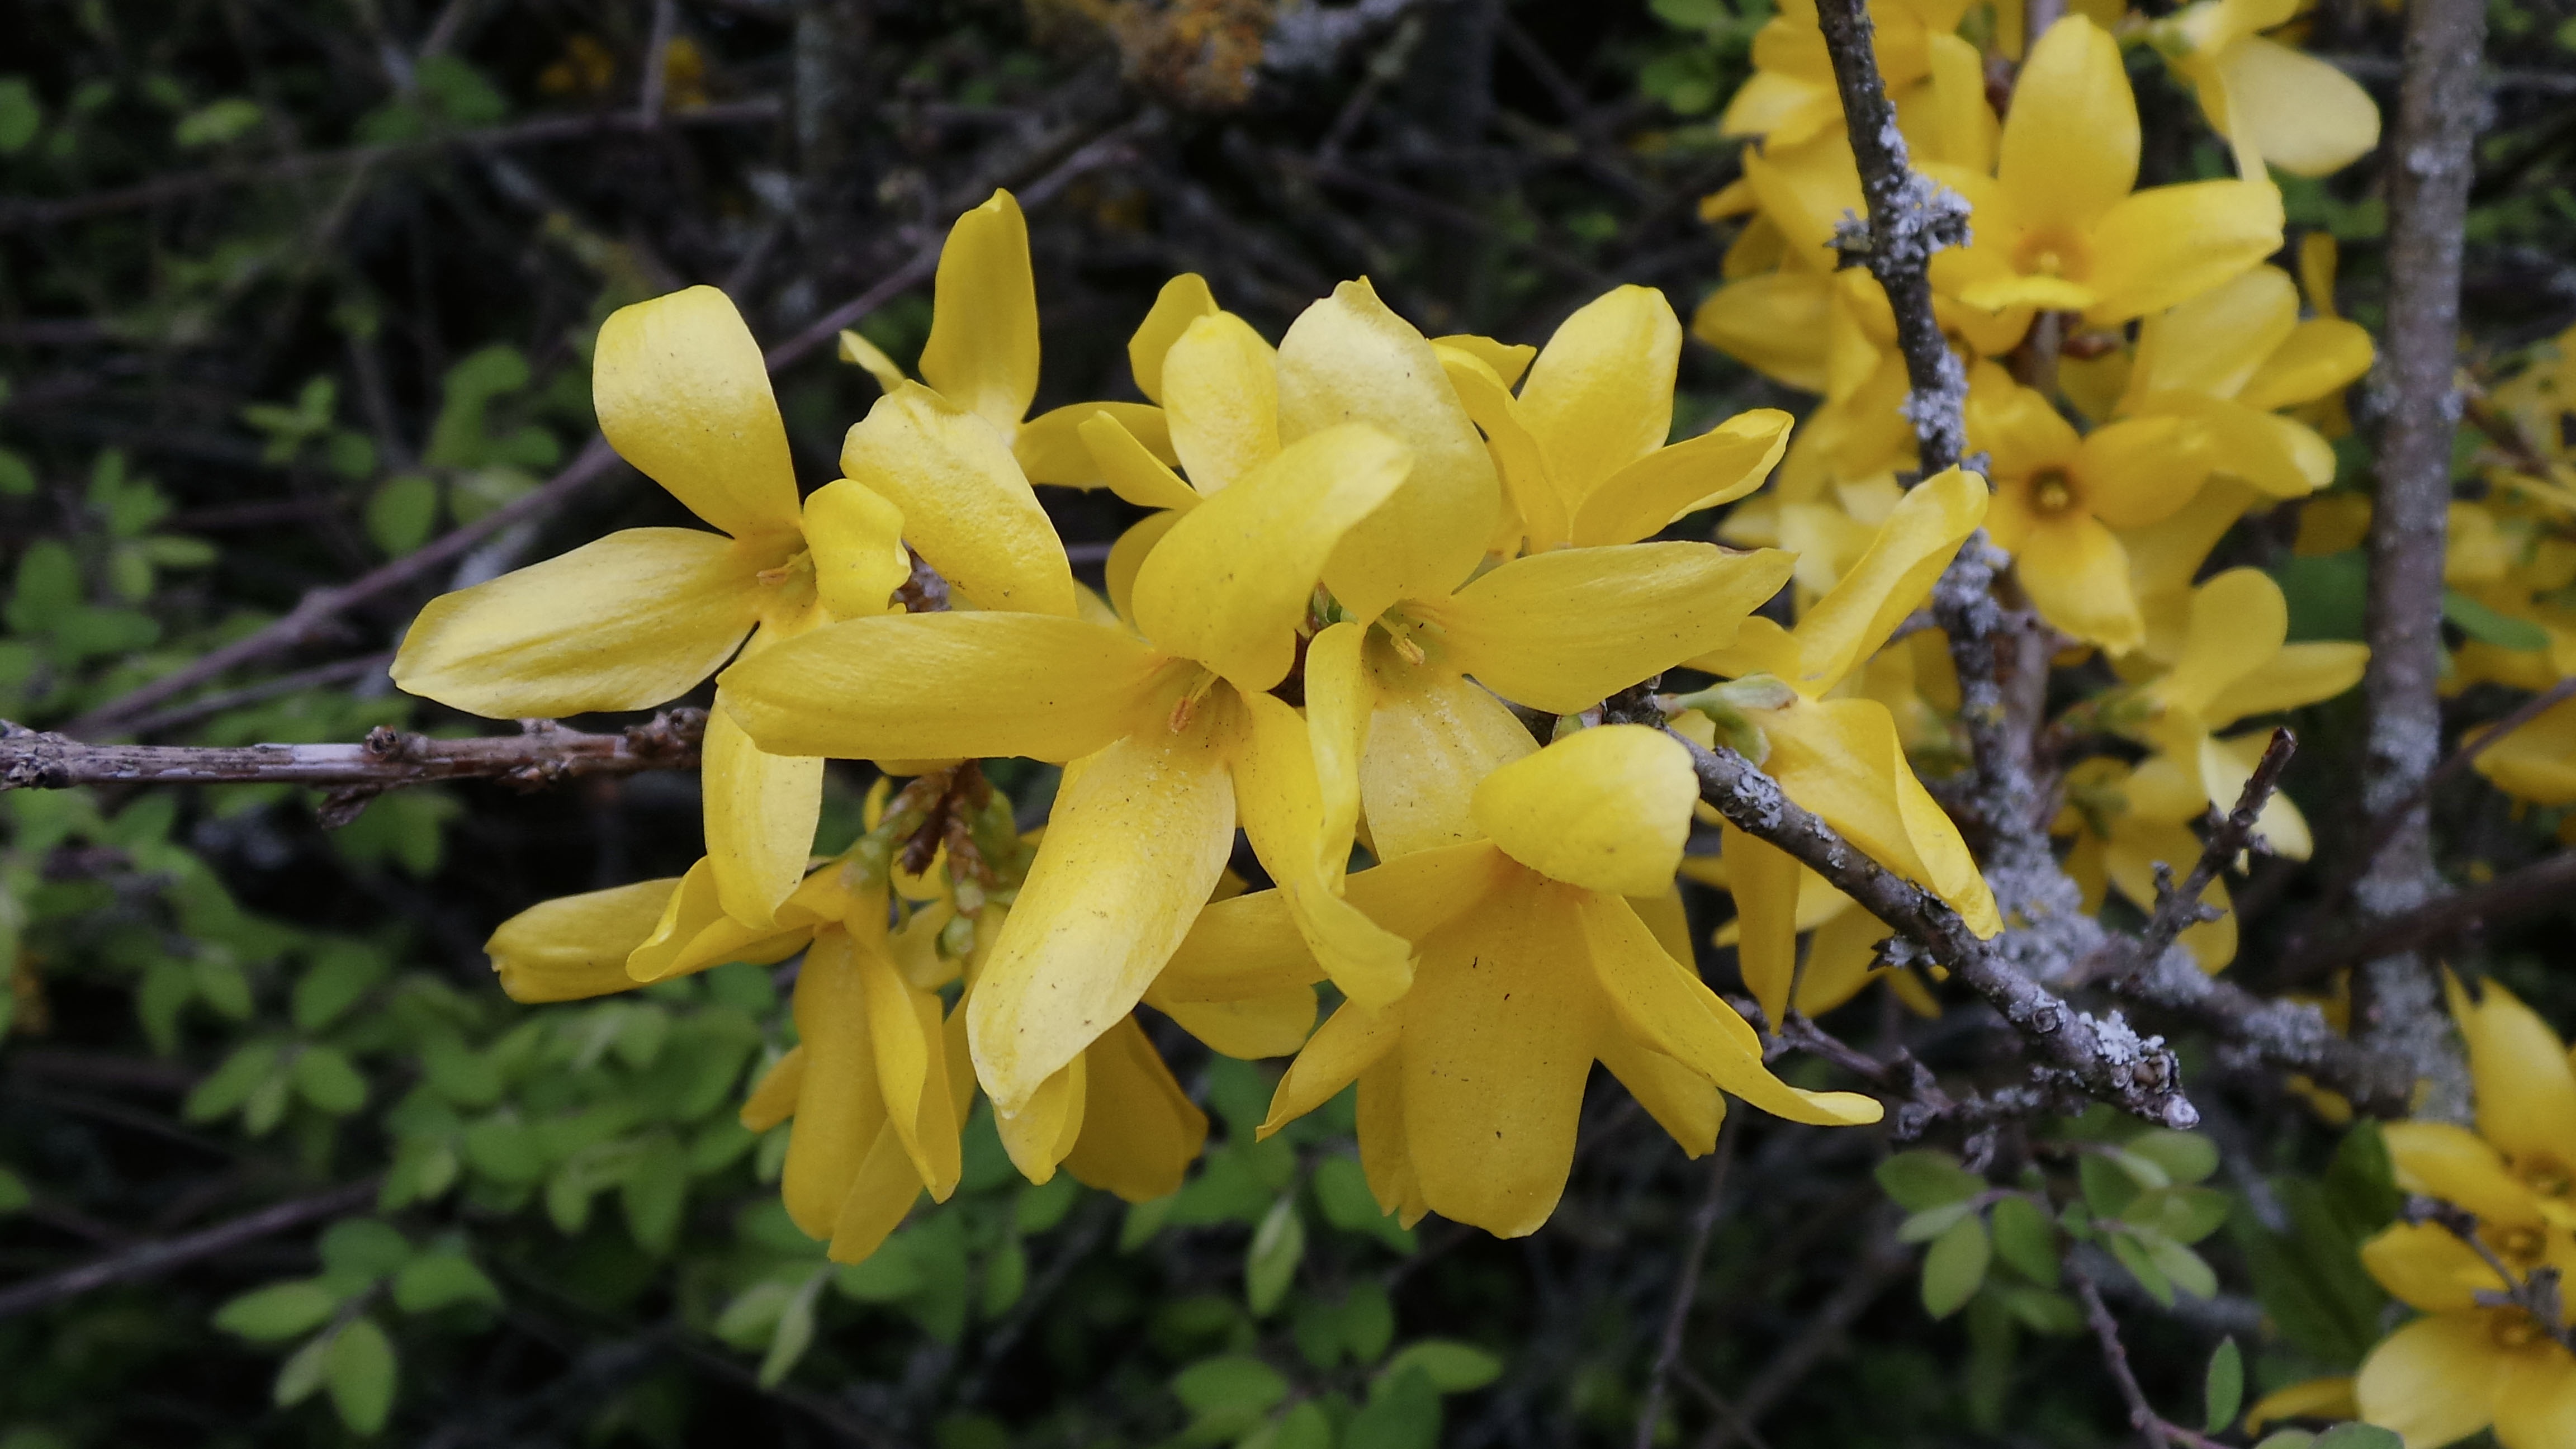
blossom, plant, flower, spring, macro, botany, yellow, flora, yellow flower, wildflower, flowers, shrub, forsythia, macro photography, flowering plant, flowering twig, gold lilac, forsythia flowers, land plant